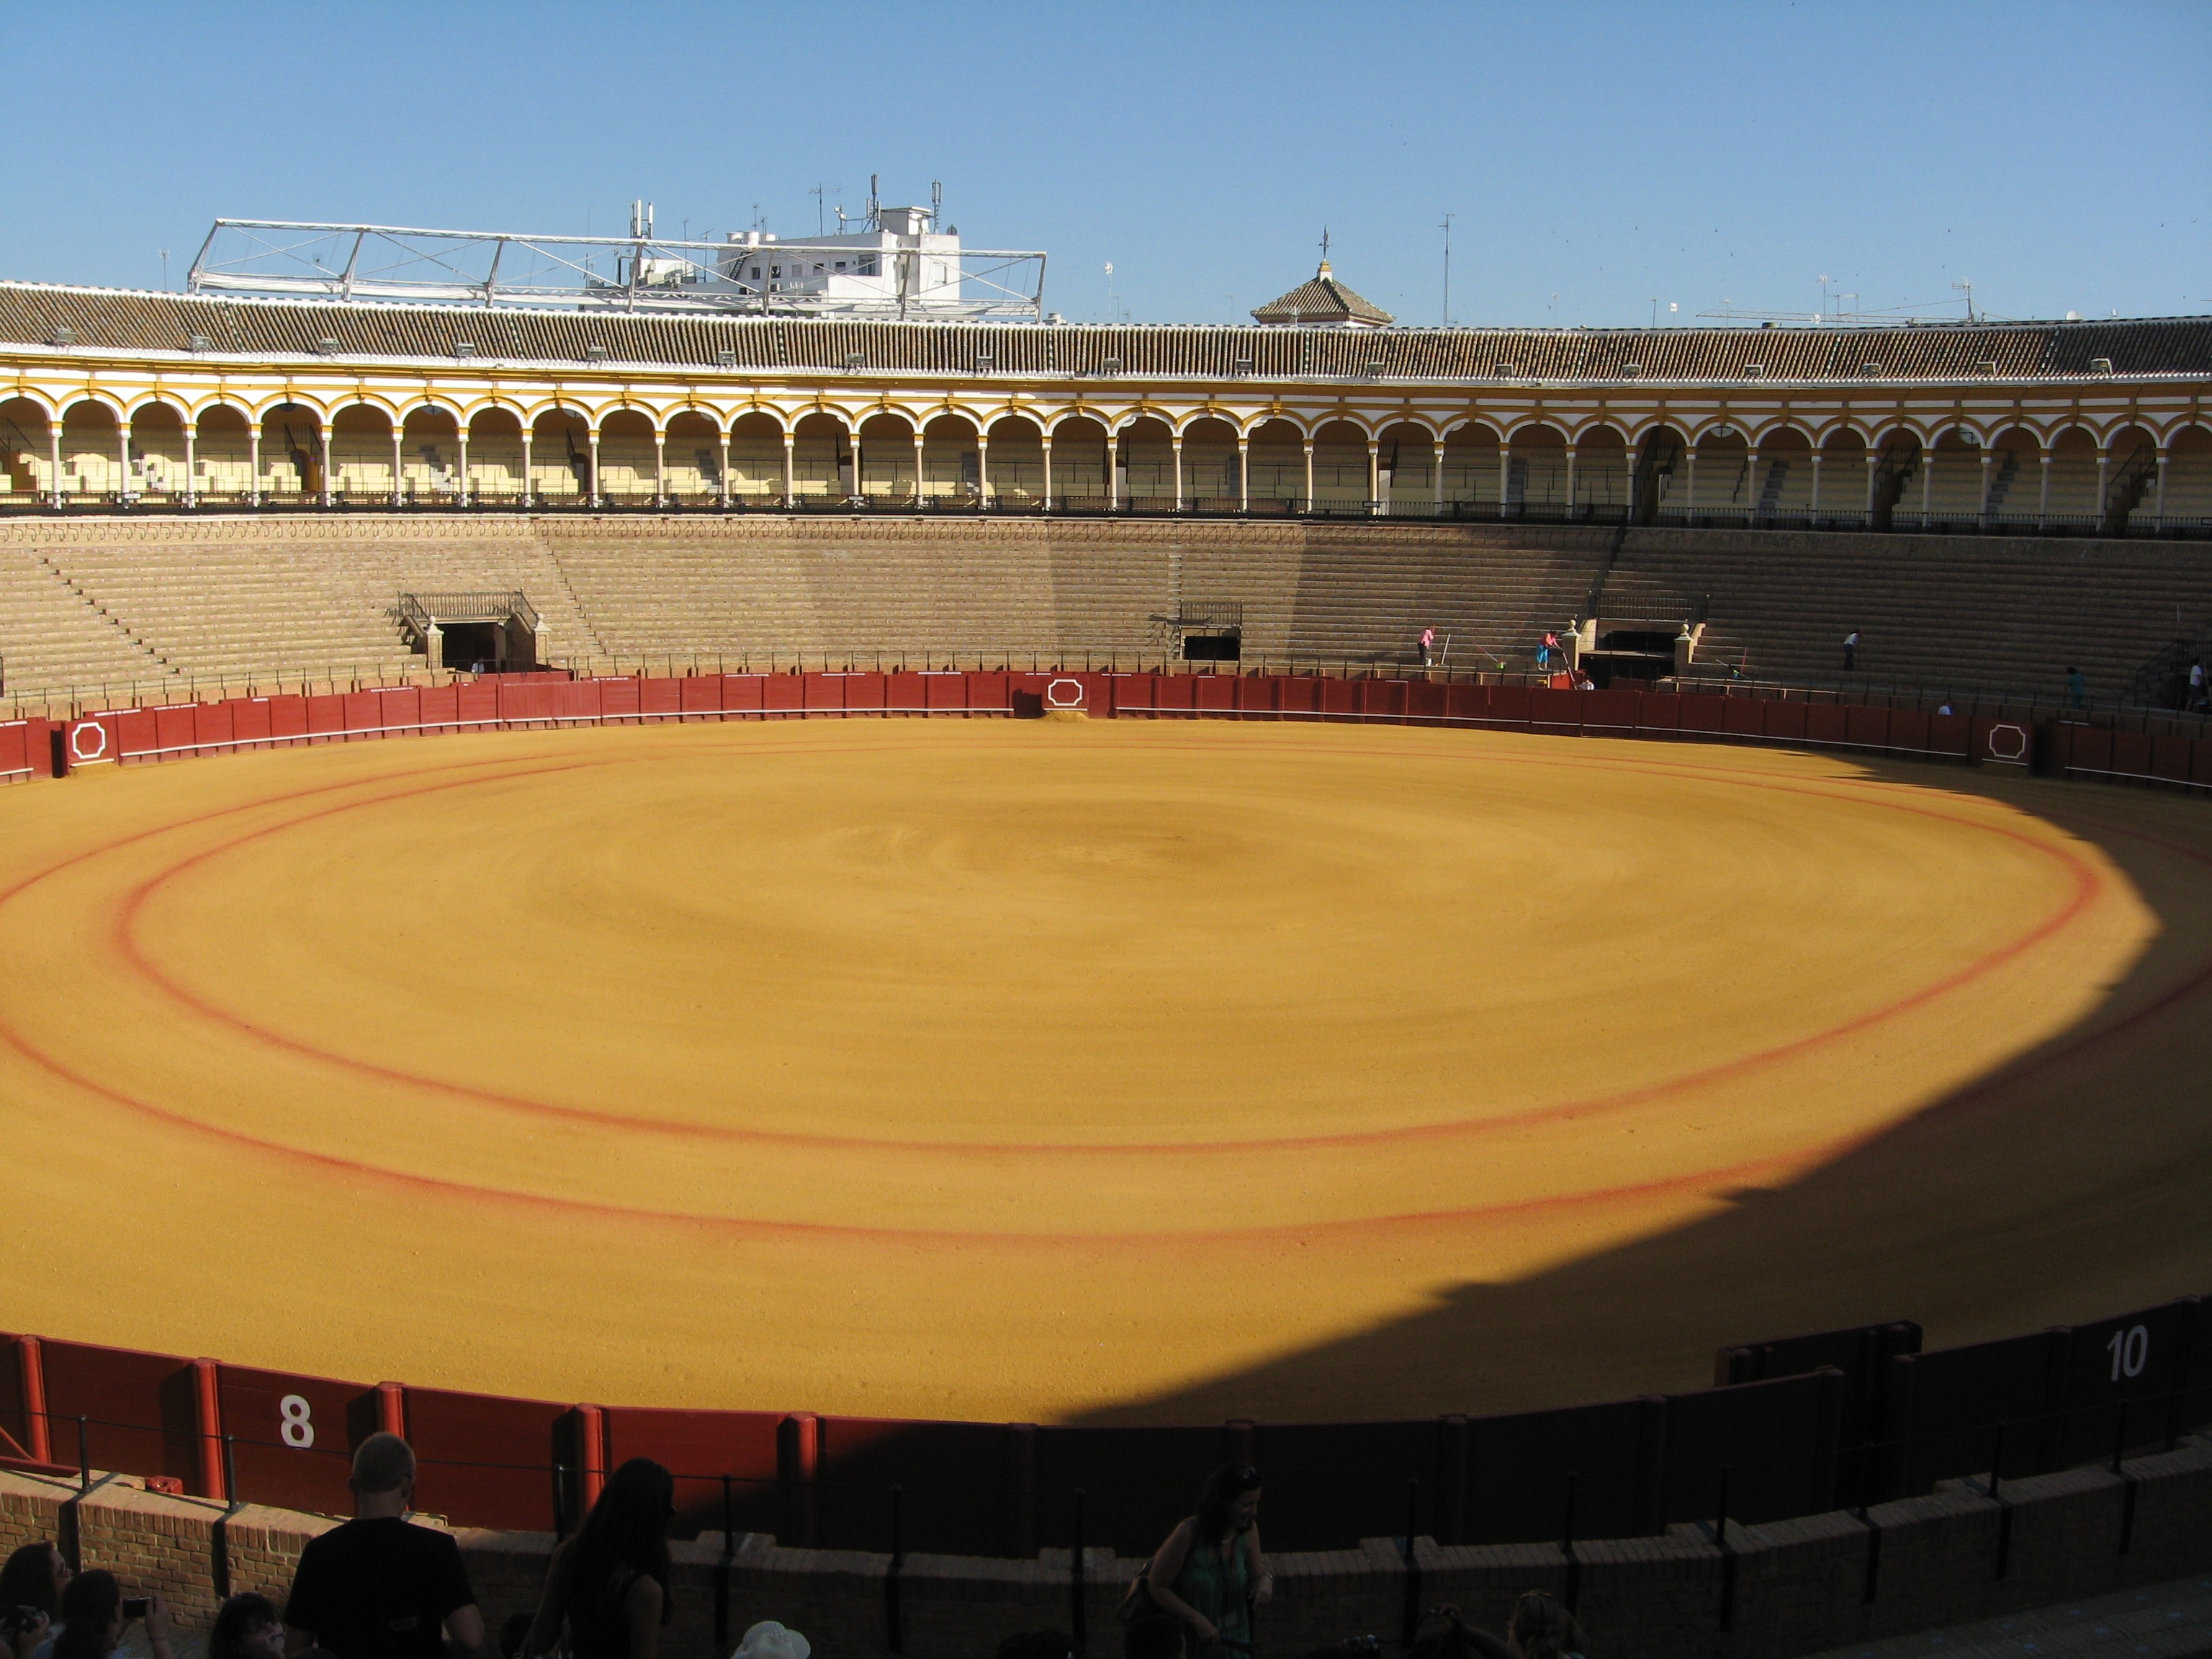
architecture, structure, landmark, attraction, stadium, baseball field, arena, spain, amphitheatre, seville, andalusia, bullring, bullfighting, baseball park, geographical feature, sport venue, soccer specific stadium, music venue